84th Radar Evaluation Squadron

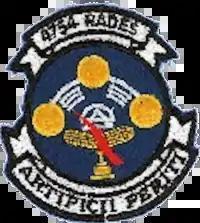
Legacy unit emblem

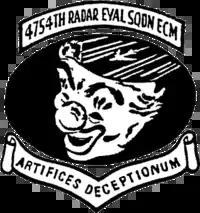
Legacy unit emblem

The 84th Radar Evaluation Squadron is a component of the 505th Test and Training Group, 505th Command and Control Wing, Air Combat Command, located at Hurlburt Field, Florida. The squadron provides the Warfighter responsive worldwide radar-centric planning, optimization, and constant evaluation to create the most sensitive integrated radar picture.